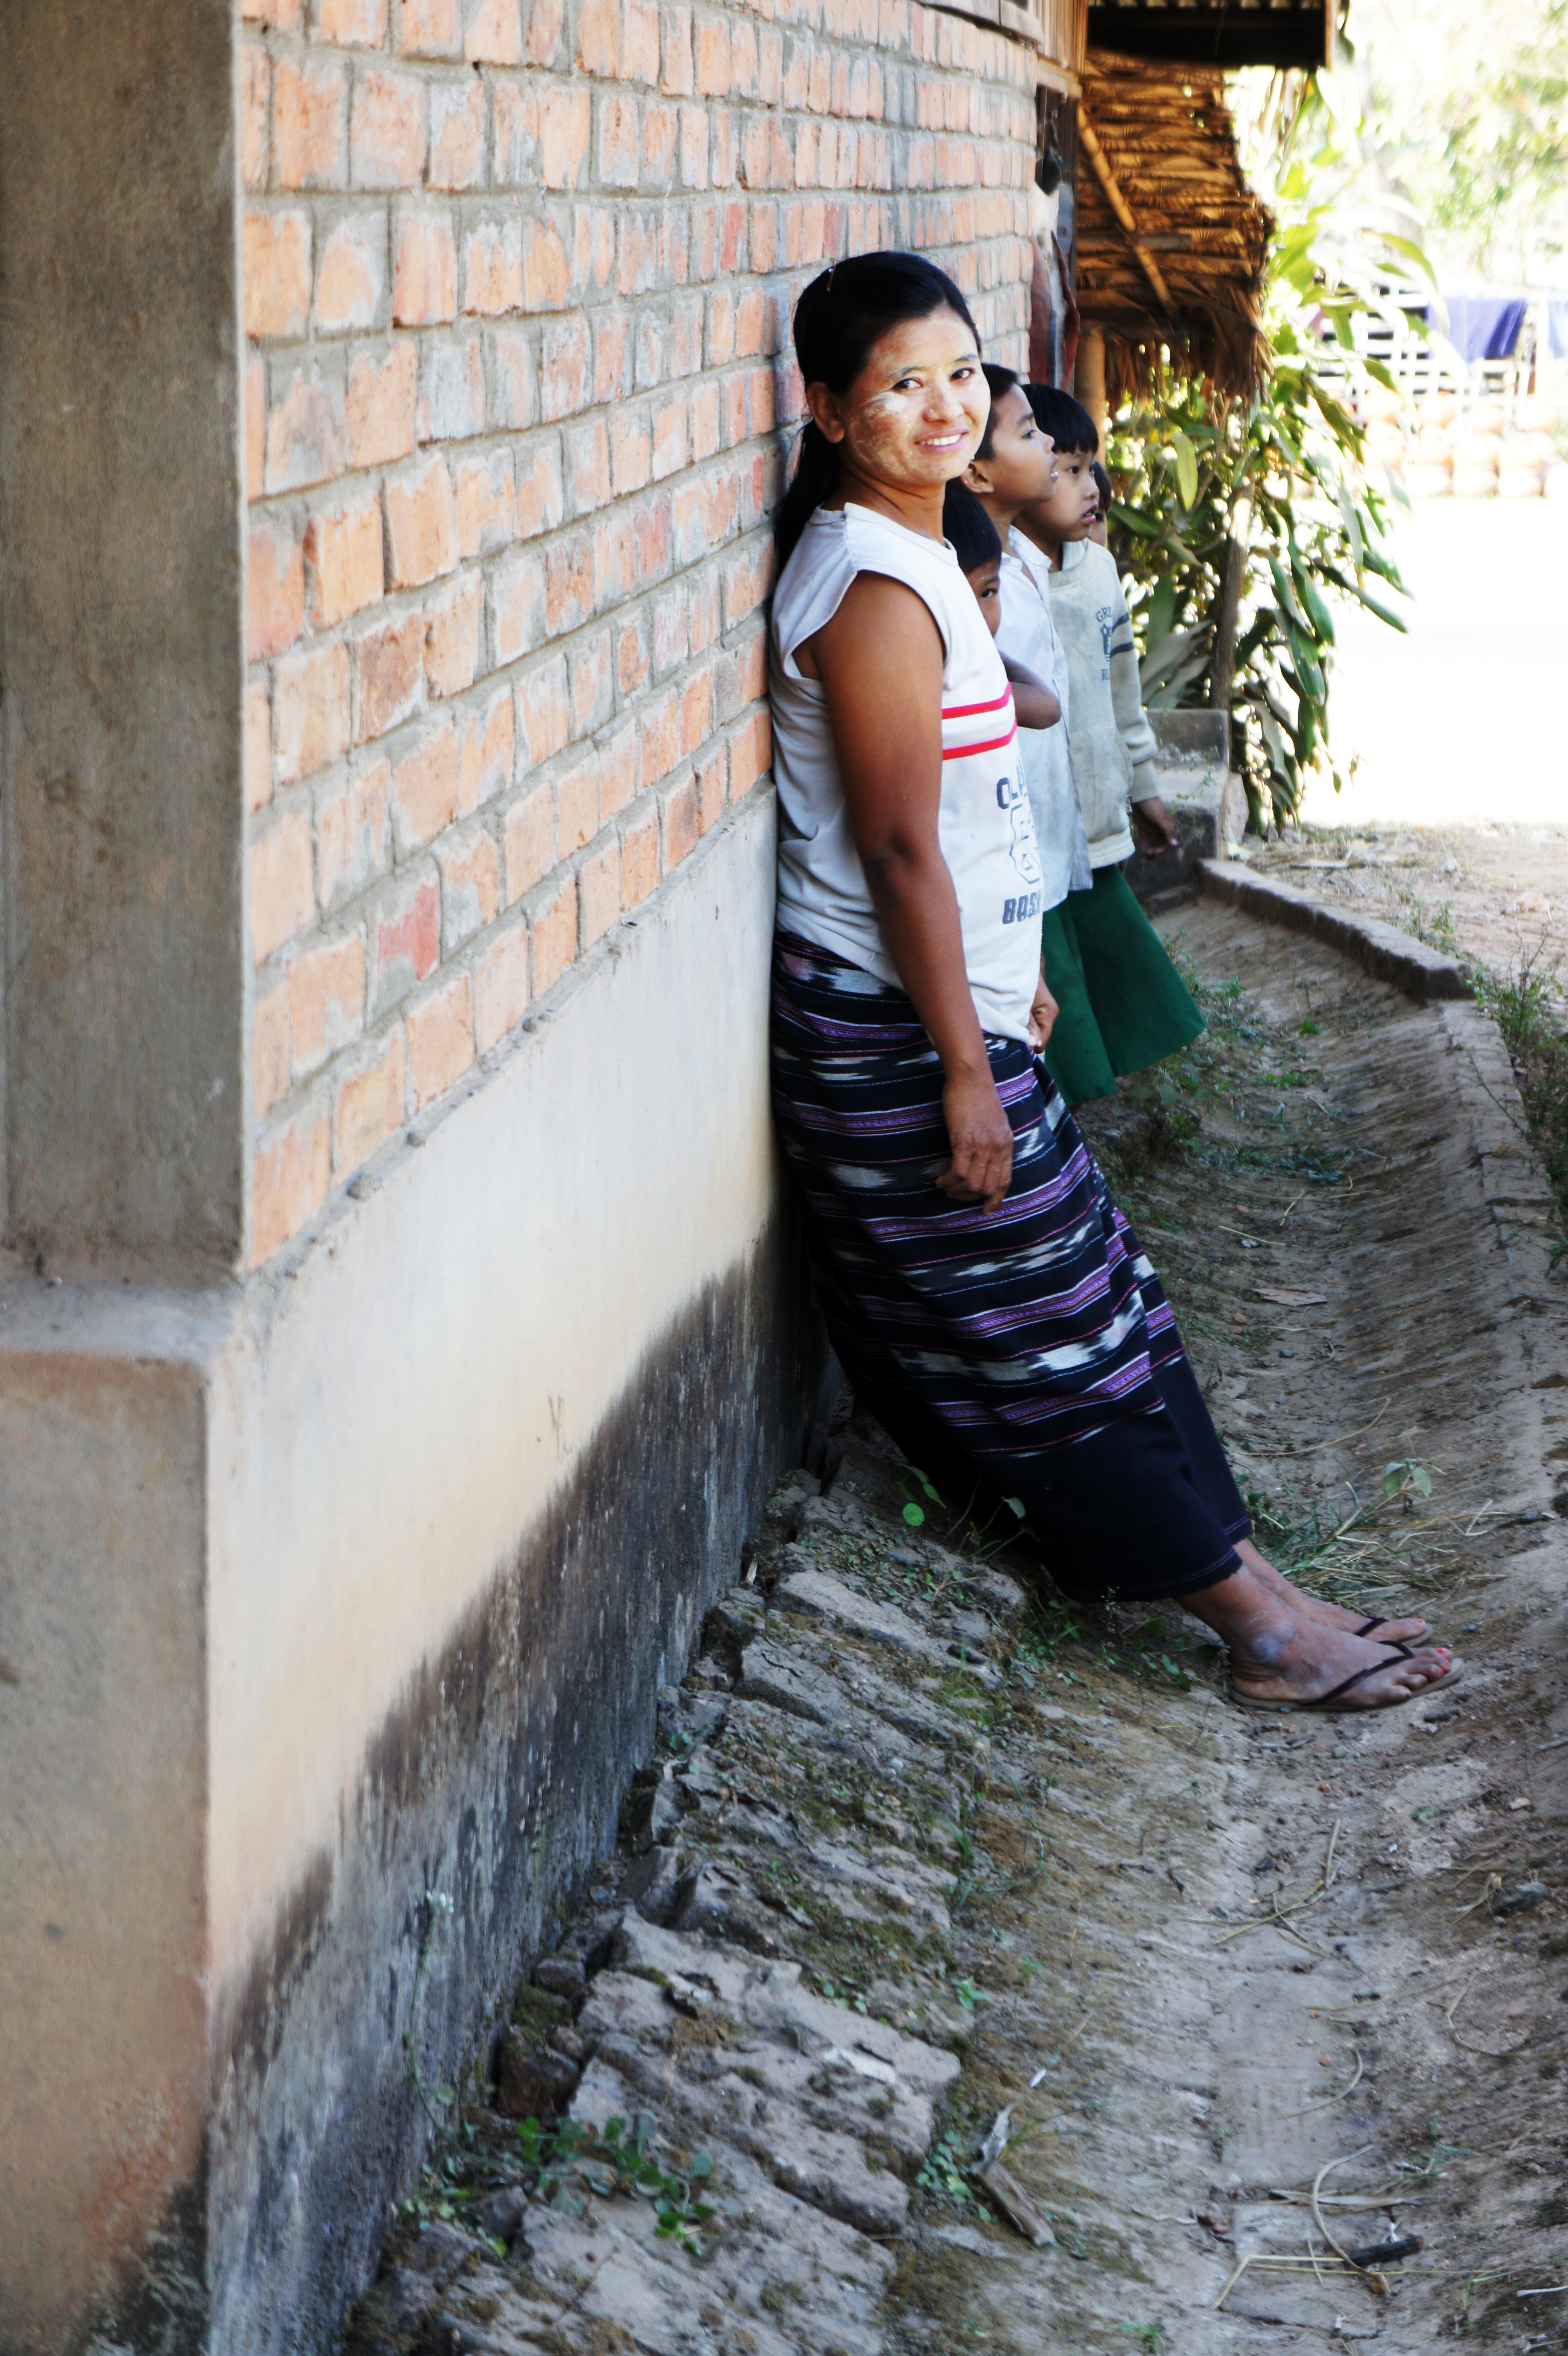
woman, photography, wall, model, spring, blue, dress, happy, photograph, beauty, image, photo shoot, shop assistant, lean on